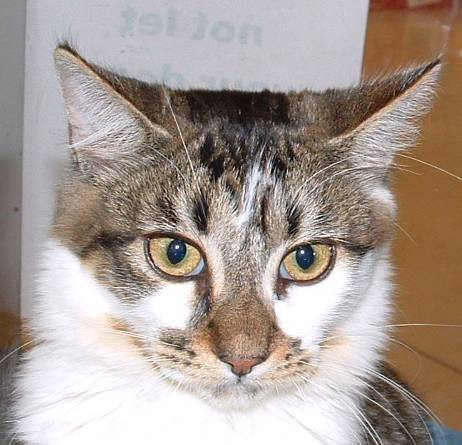
Label: cat